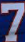
Number: 7